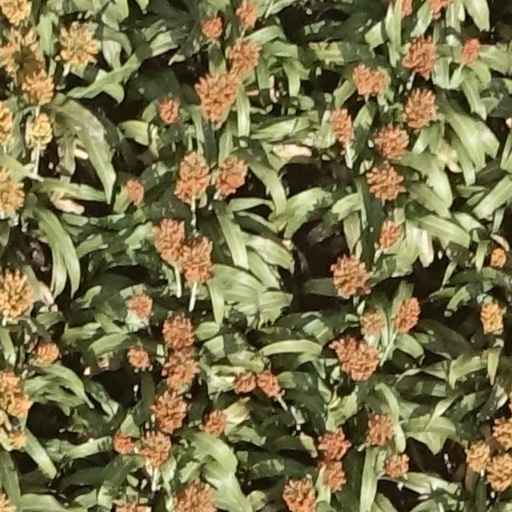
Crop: sorghum